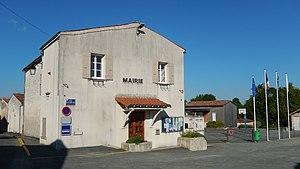
La mairie de Crazannes (Charente-Maritime, France).